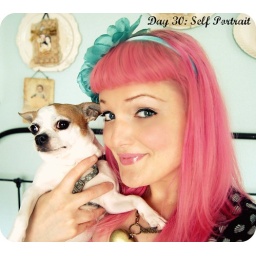
&amp;quot;The little&amp;quot; is a bit distracted by a cat he sees on the roof next door!